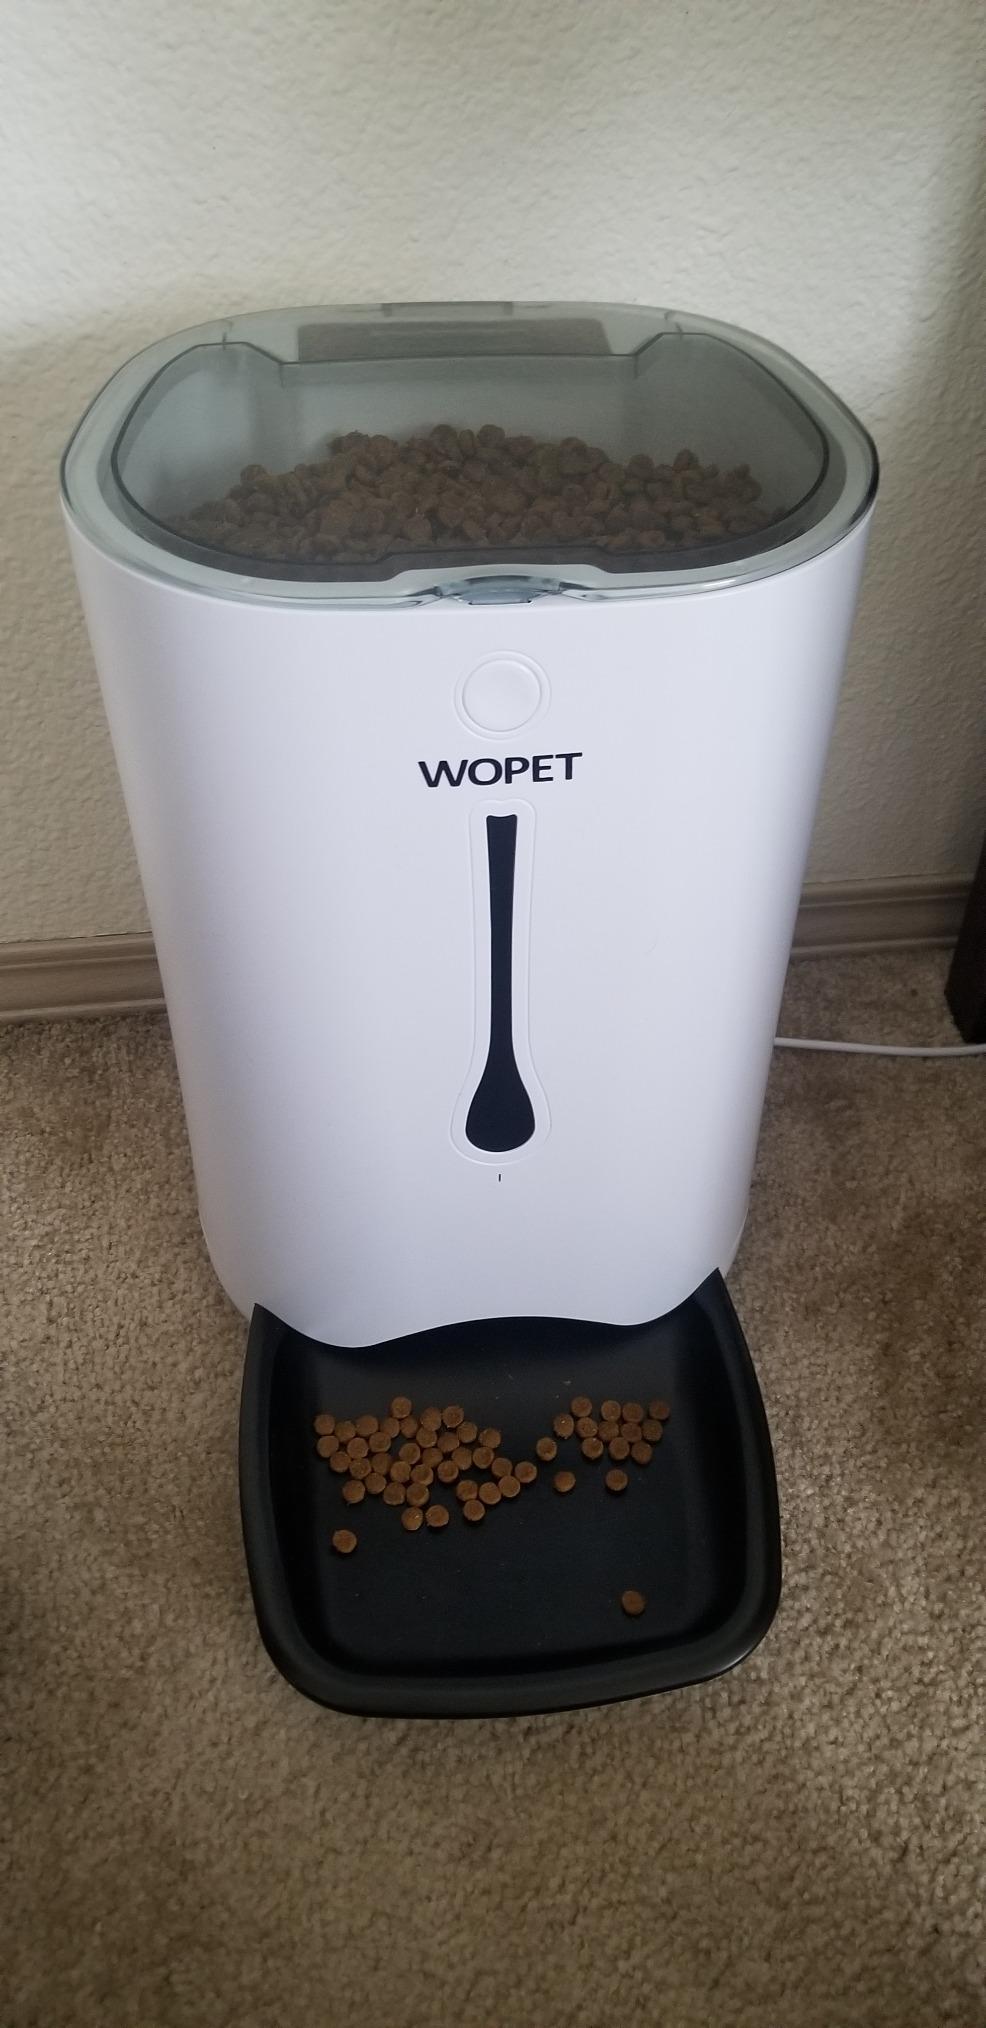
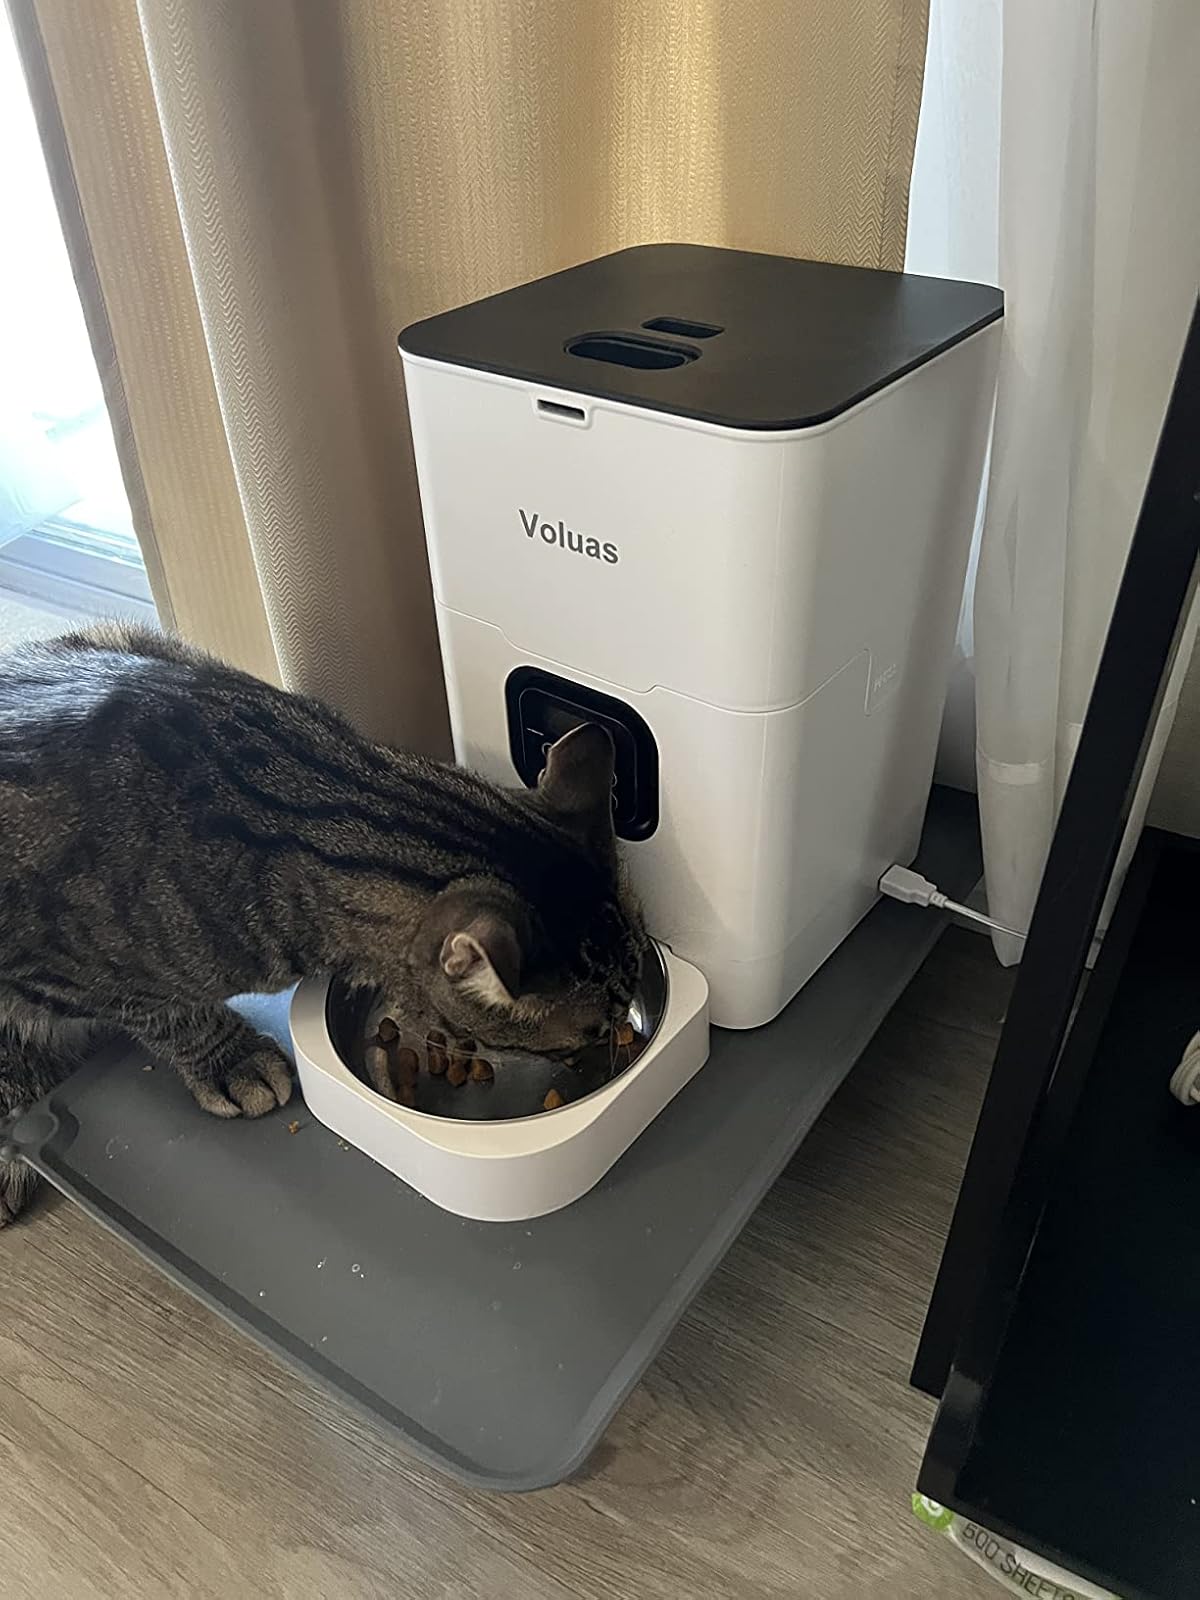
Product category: items_feeder
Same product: no